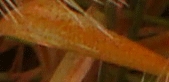
Label: Wheat___Brown_Rust